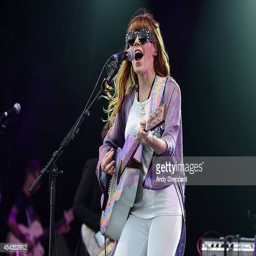
alternative country artist performs on stage